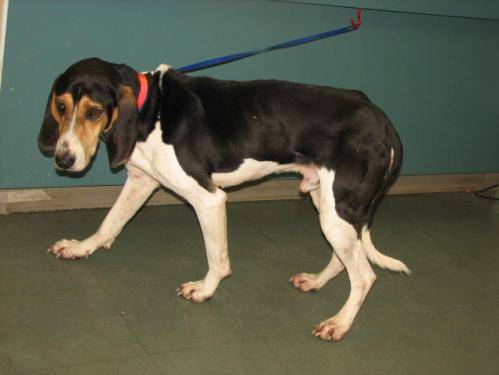
Label: dog